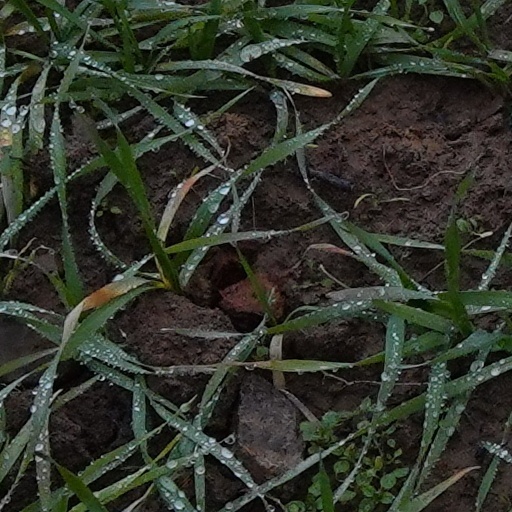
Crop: wheat